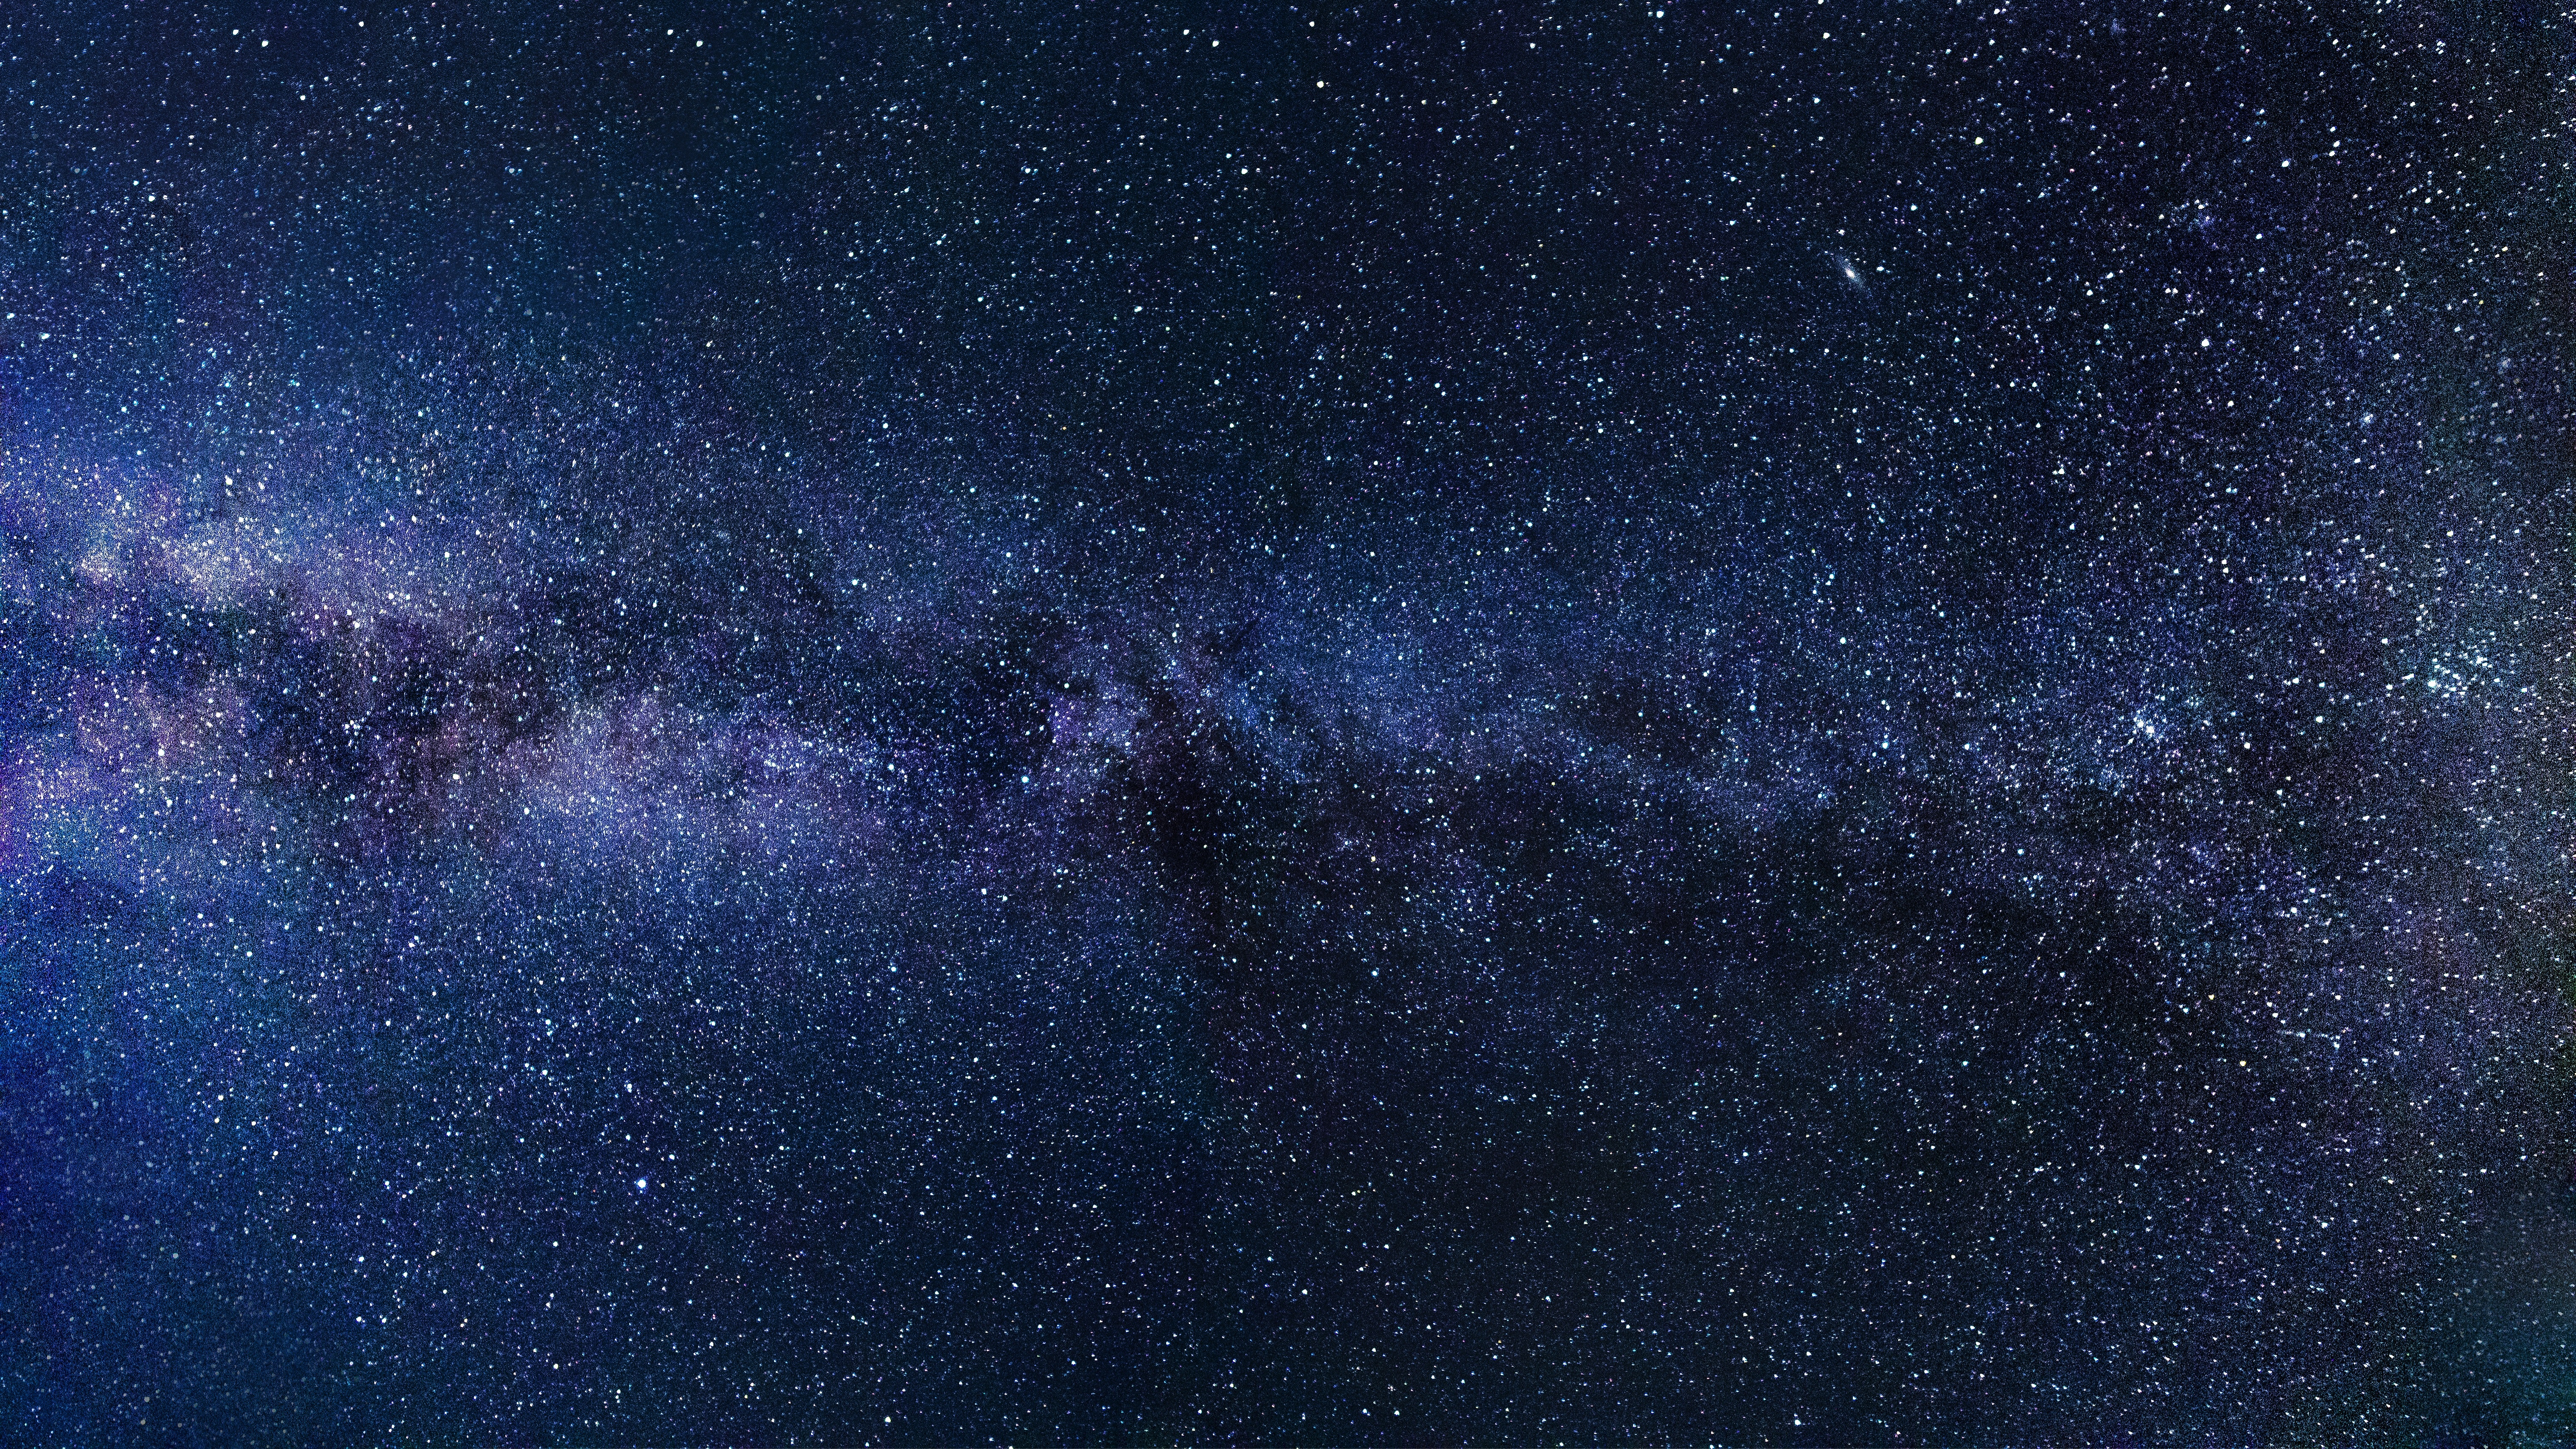
sky, blue, galaxy, atmosphere, outer space, astronomical object, atmospheric phenomenon, milky way, space, universe, night, star, celestial event, darkness, astronomy, electric blue, nebula, constellation, science, spiral galaxy, midnight, meteorological phenomenon